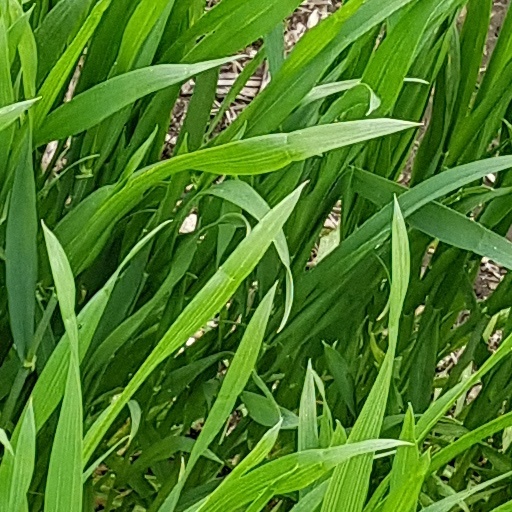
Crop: wheat